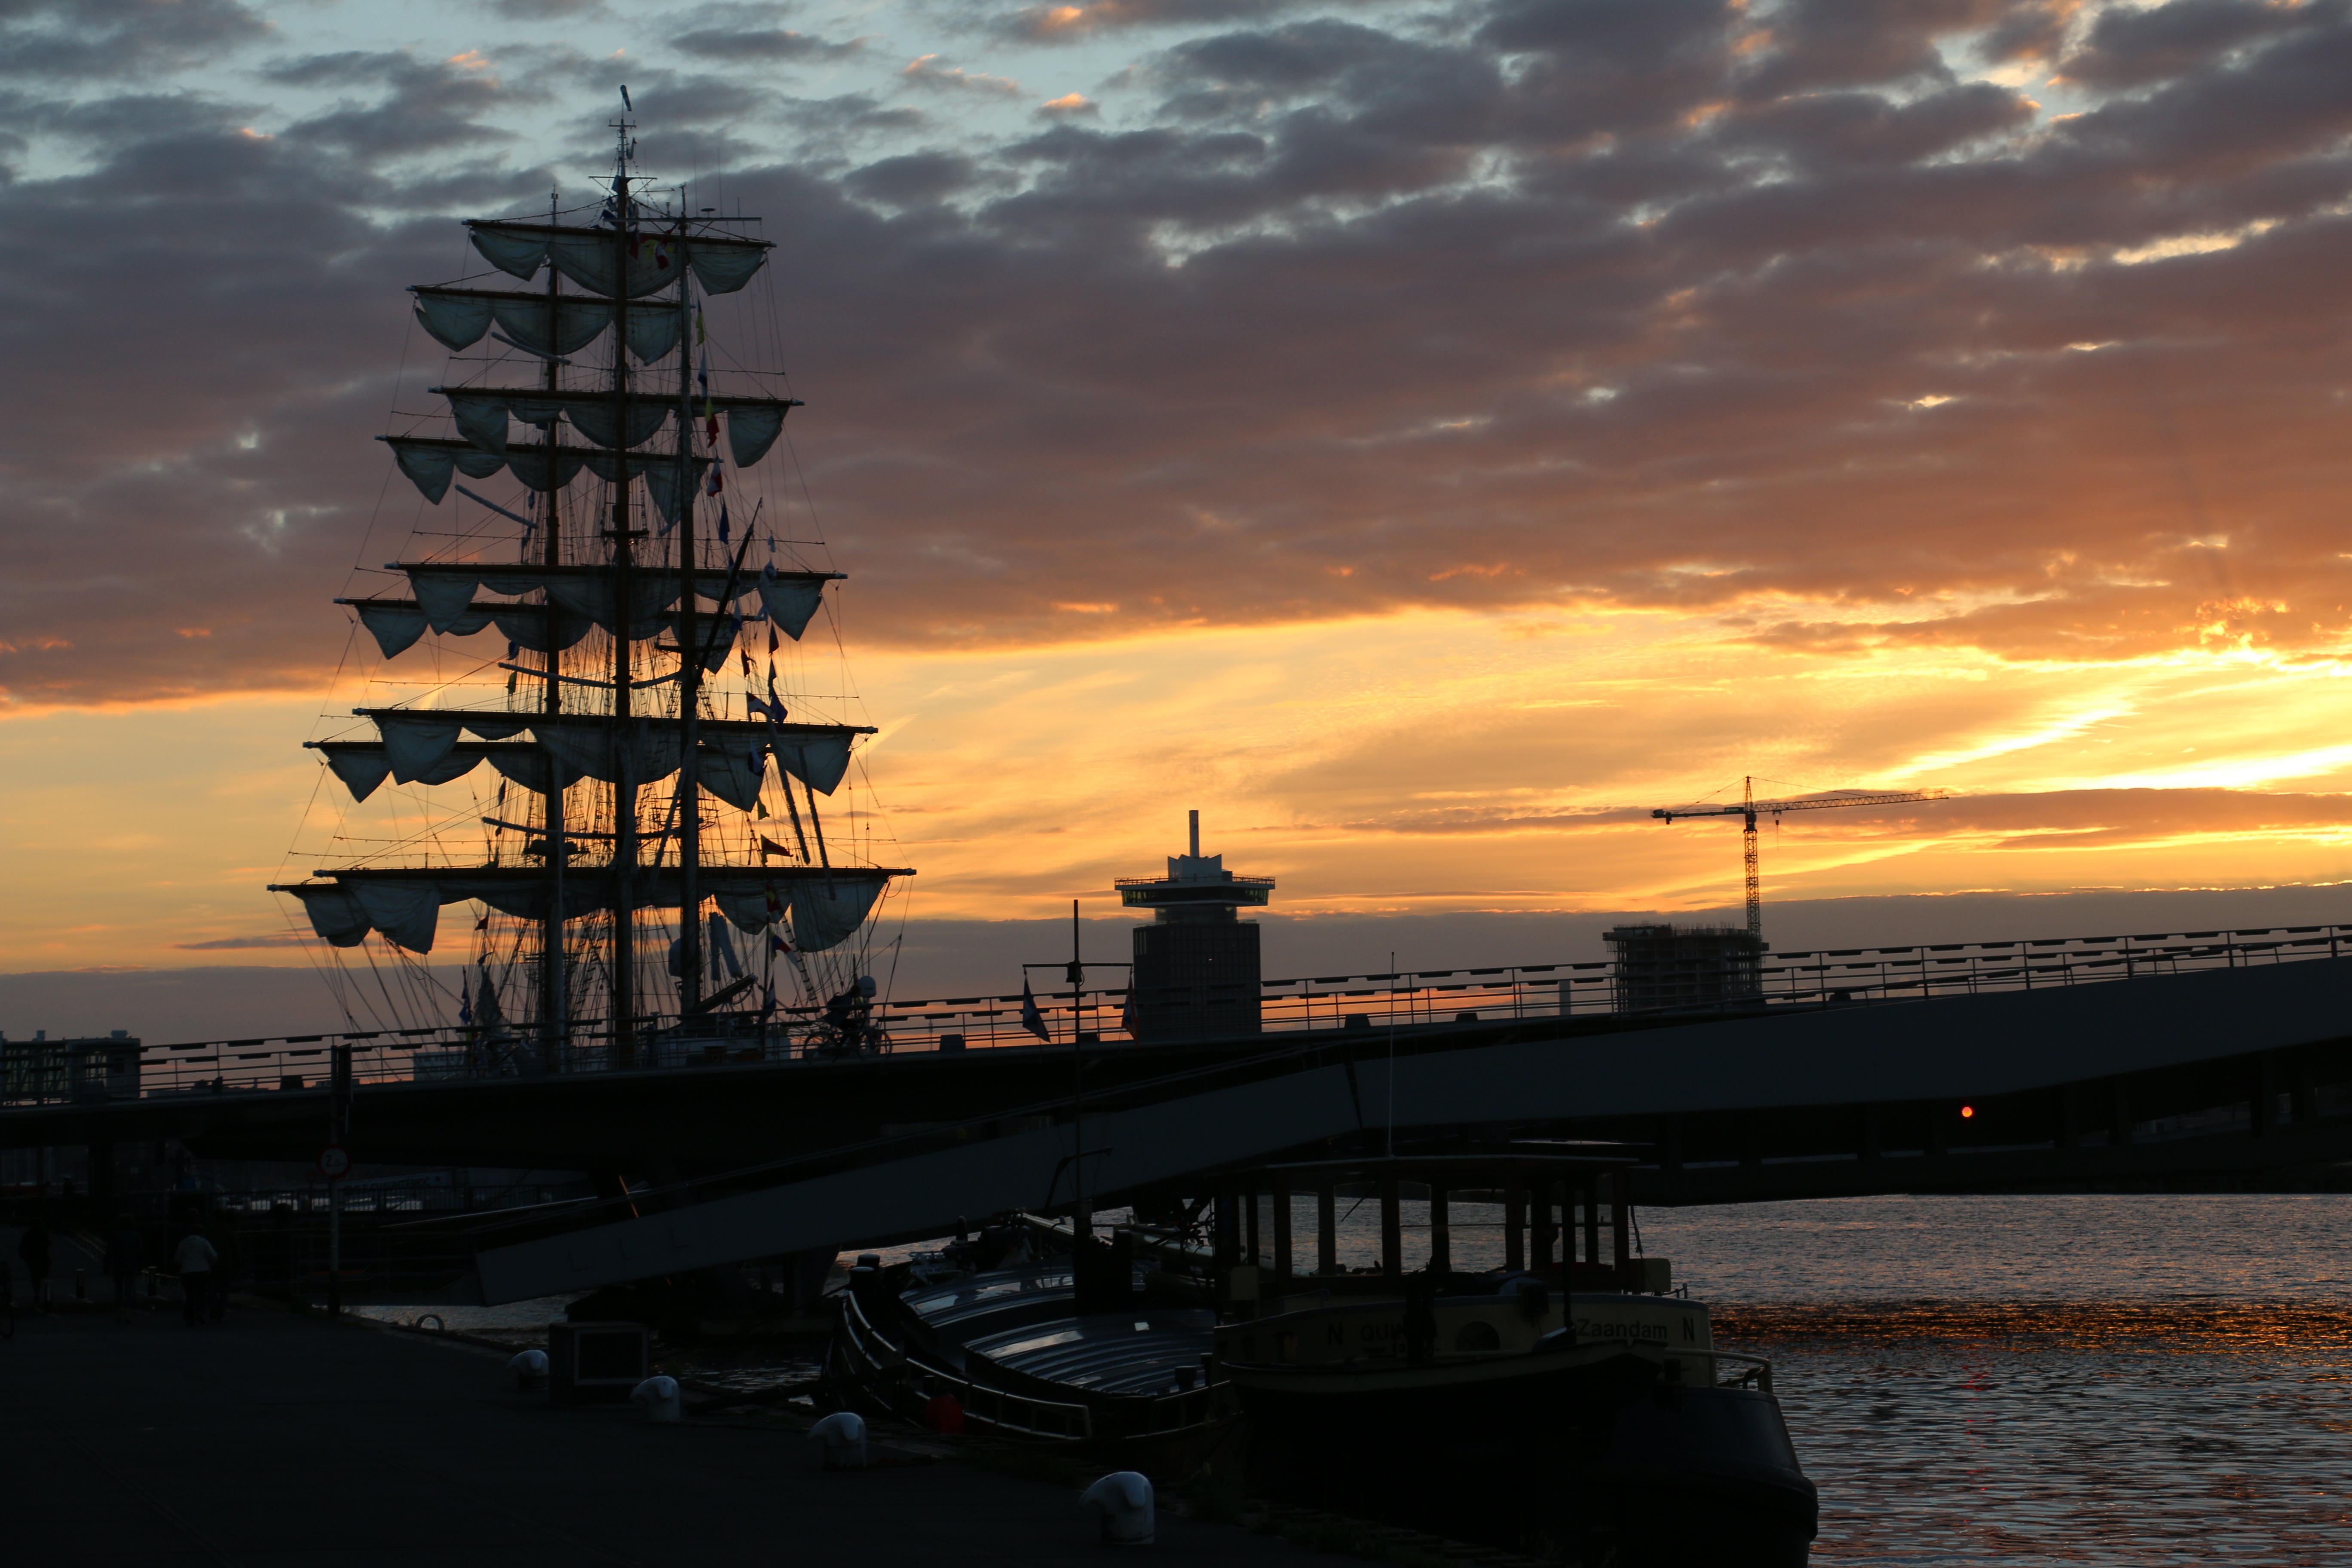
sea, coast, ocean, horizon, cloud, sunrise, sunset, morning, dawn, ship, dusk, evening, reflection, vehicle, tower, holland, amsterdam, evening sun, afterglow